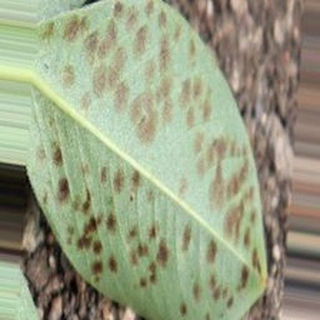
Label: groundnut_rust